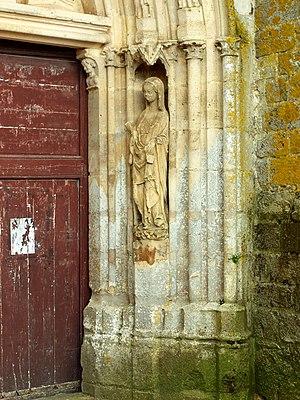
Église de Dixmont, (Yonne, France)
L'église de Dixmont est une église française située à Dixmont, dans le département de l'Yonne, en Bourgogne. Elle est placée sous le vocable de saint Gervais et saint Protais. Bien communal depuis 1905, elle dépend de l'archidiocèse de Sens et de la paroisse Sainte-Alpais.